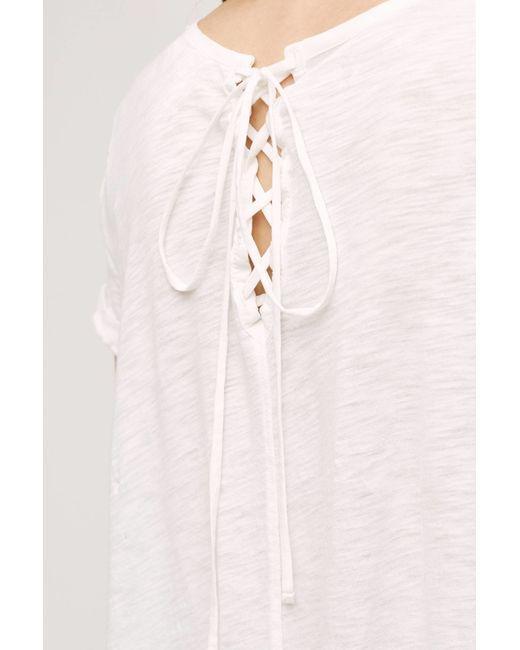
Lässige Damen-Kurzarmbluse mit Rundhalsausschnitt und gekreuzten Schnürdetails am Rücken in Weiß